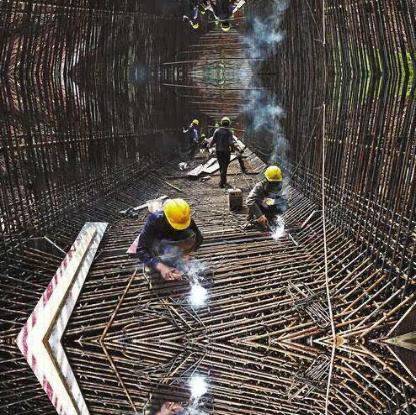
Objects in the image:
label: helmet
label: helmet
label: helmet
label: helmet